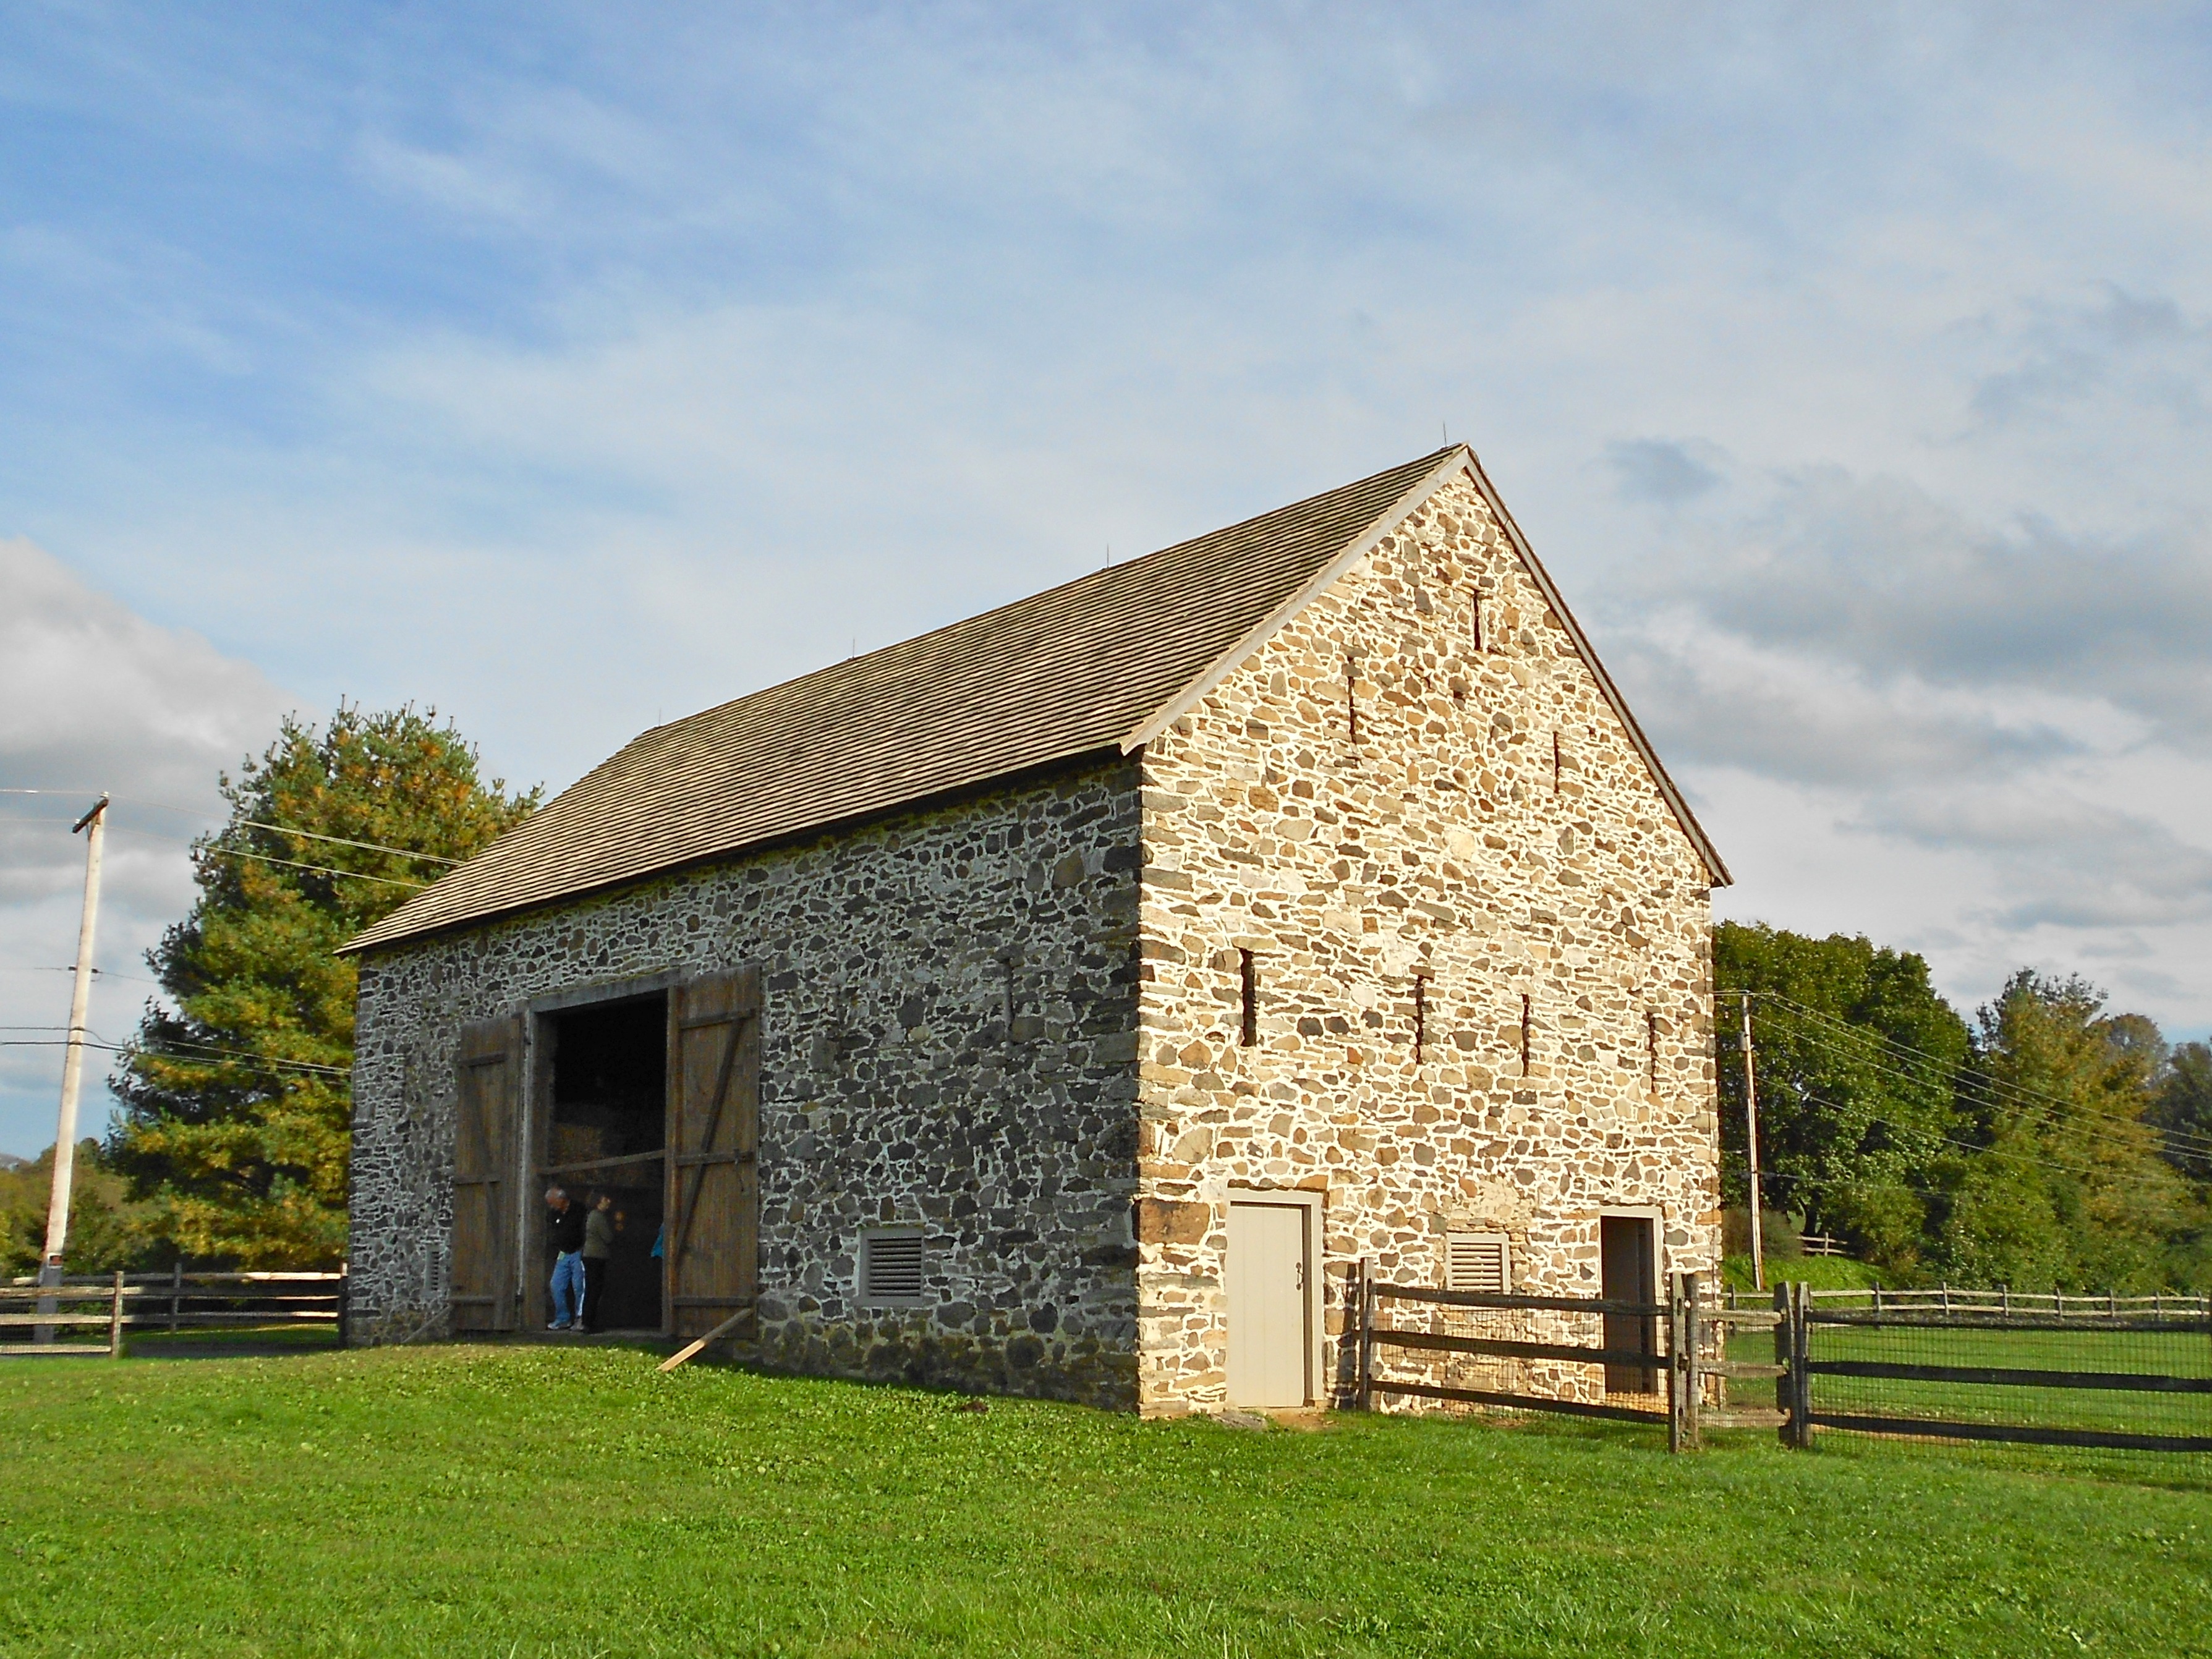
landscape, nature, grass, fence, sky, farm, countryside, house, building, barn, home, stone, country, rural, cottage, property, church, chapel, place of worship, plants, trees, outside, clouds, farmhouse, pennsylvania, estate, rural area